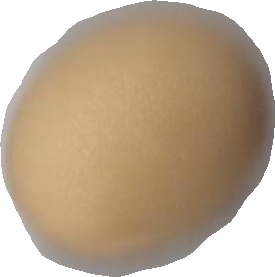
Variety: Dega